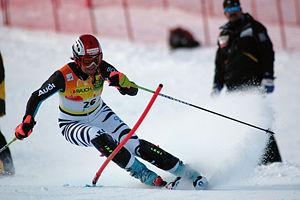
Fanny Chmelar, née le 31 octobre 1985 à Weilheim in Oberbayern, est une skieuse alpine allemande.